Herbert Yost

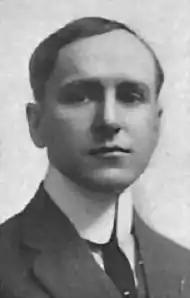
Yost, c. 1911

Herbert Yost (also credited as Barry O'Moore and Bertram Yost; December 8, 1879 – October 23, 1945) was an American actor who in a career that spanned nearly half a century performed predominantly on stage in stock companies and in numerous Broadway productions. Yost also acted in motion pictures, mostly in one-reel silent shorts released by the Biograph Company and Edison Studios between November 1908 and July 1915. By the time he began working in the film industry, Yost already had more than a decade of stage experience in hundreds of dramatic and comedic roles and was widely regarded in the theatre community "as one of the country's finest stock actors". Reportedly, to reduce the risk of tarnishing his reputation as a professional actor by being identified as a screen performer, Yost often billed himself as "Barry O'Moore" while working in films. He was ultimately cast in scores of motion pictures in the early silent era, although with the exceptions of appearing in three more films in the sound era, Yost spent the remaining decades of his career acting in major theatre productions, almost exclusively on Broadway.